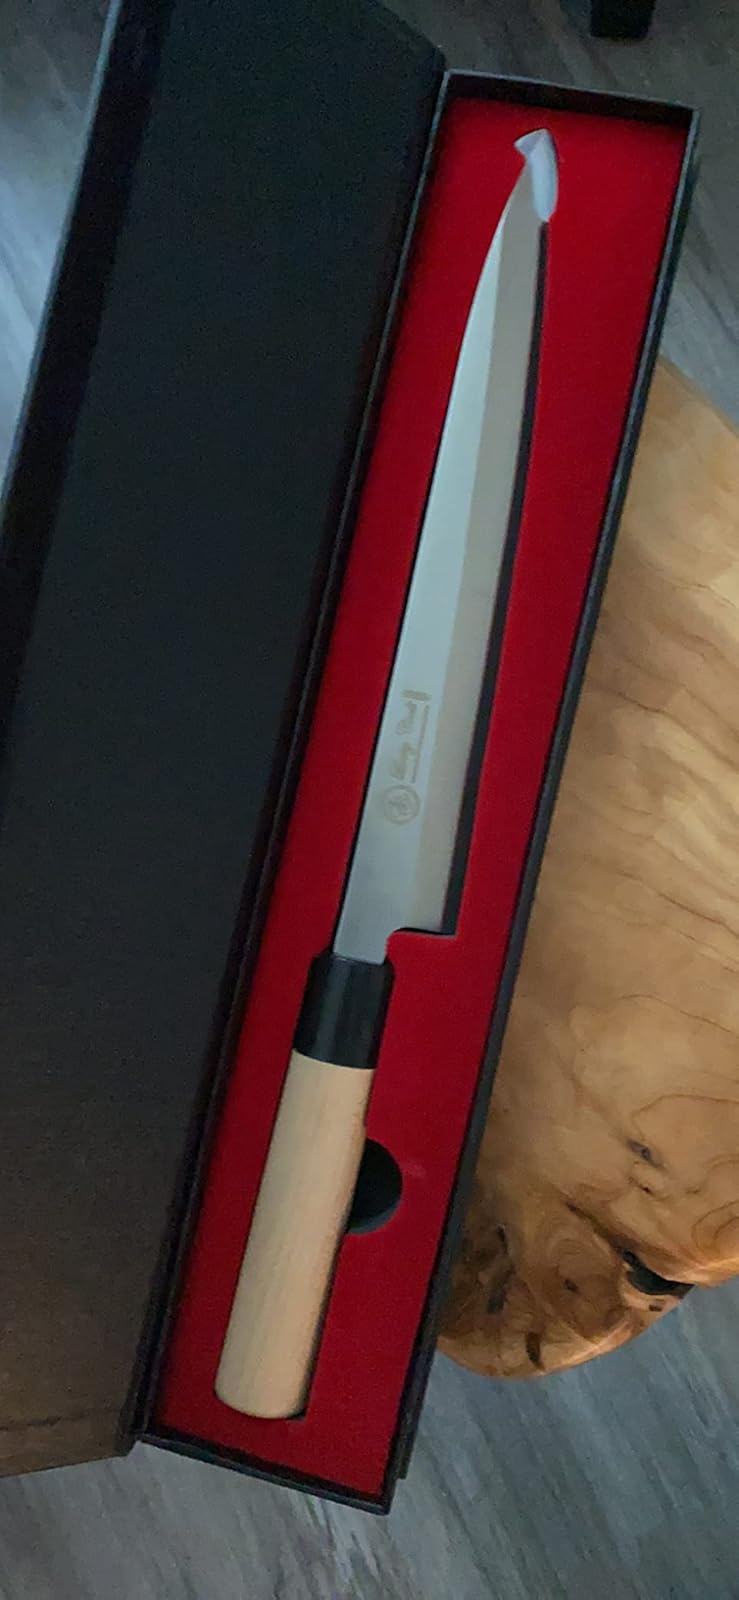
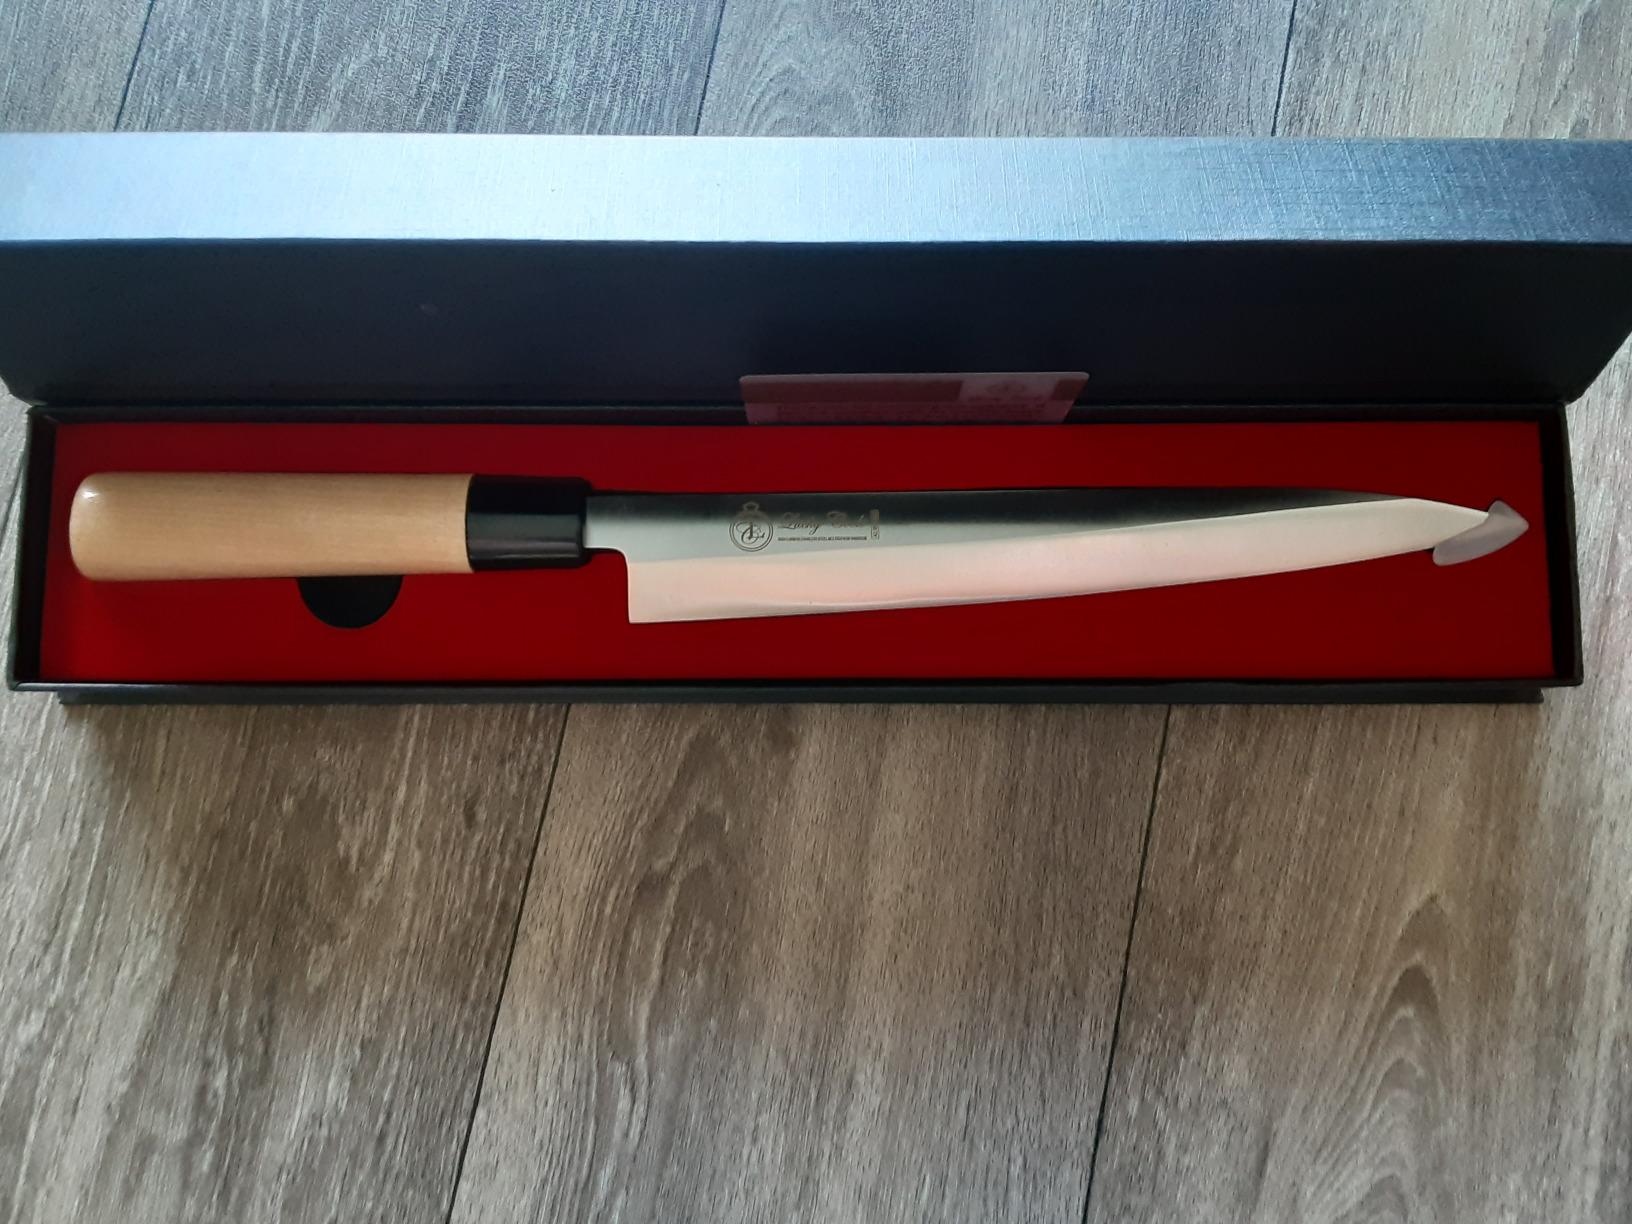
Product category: items_knife
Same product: yes